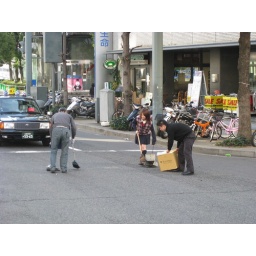
local business people run to clean up a broken bottle in the street